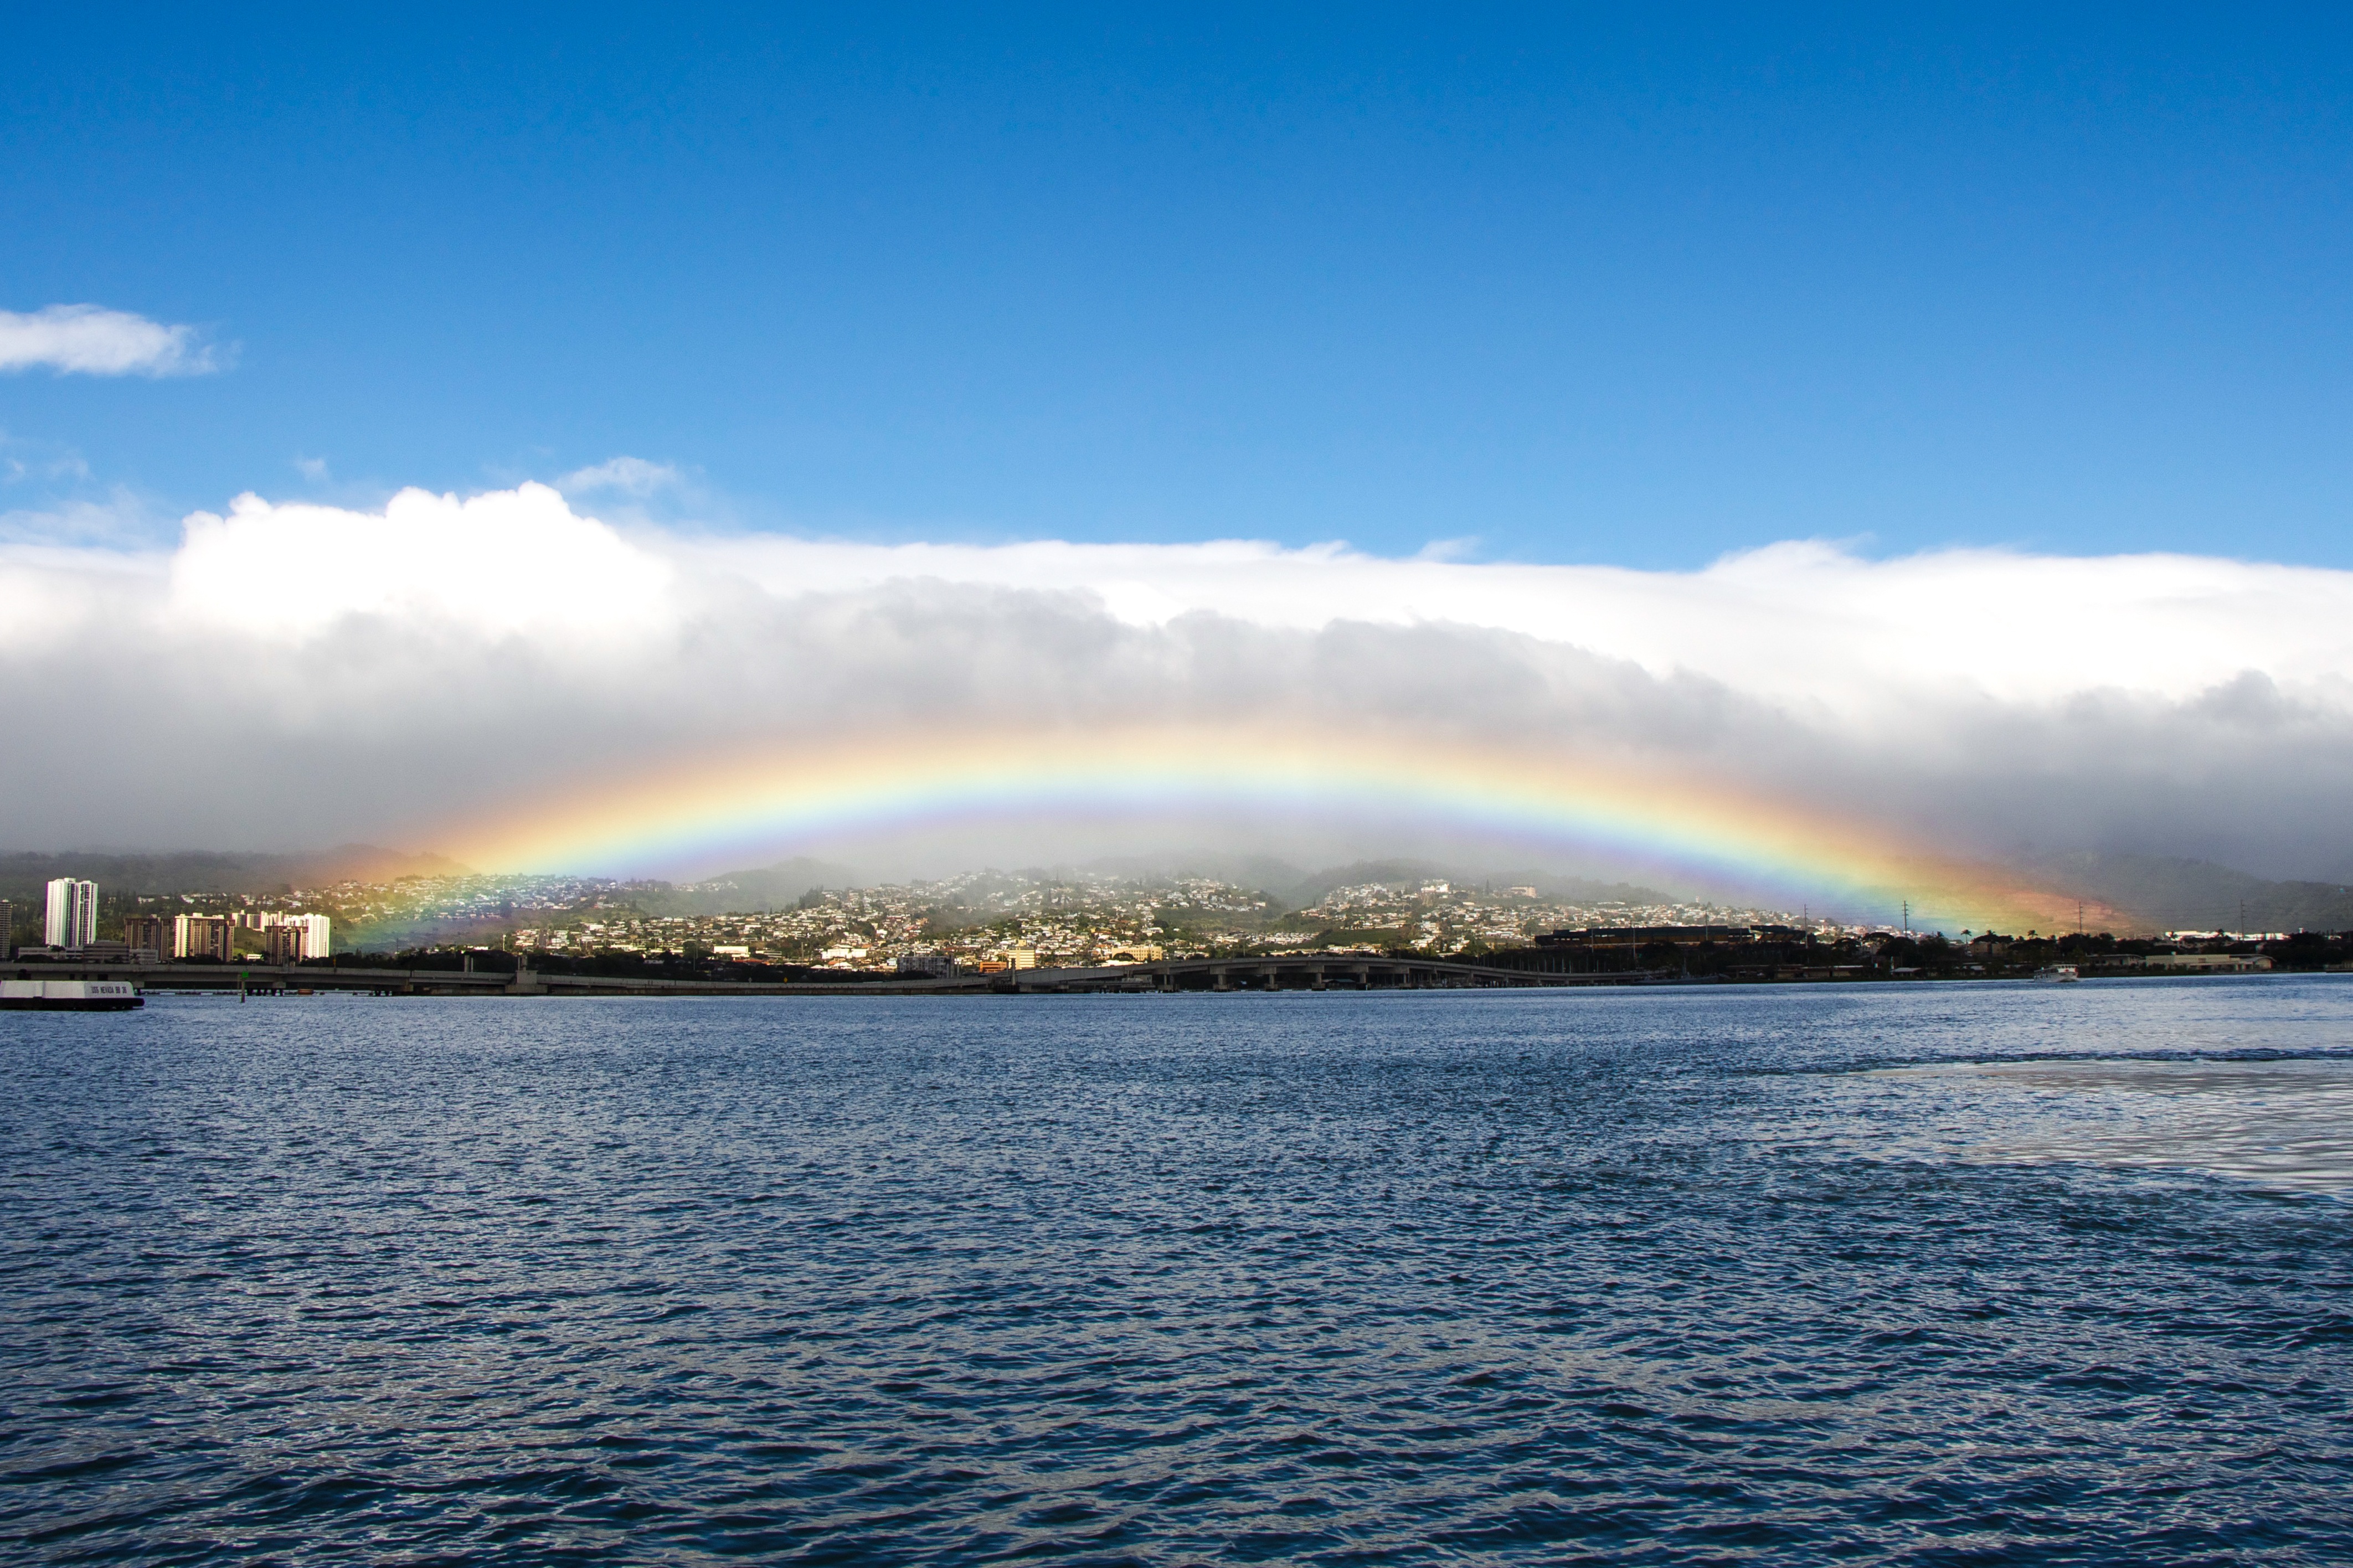
beach, sea, coast, water, outdoor, ocean, horizon, person, cloud, sky, sunrise, sunset, sunlight, morning, shore, wave, lake, dawn, city, panorama, summer, vacation, travel, dusk, sign, evening, reflection, vehicle, color, storm, bay, island, harbor, hawaii, tourism, lifestyle, outside, memorial, clouds, rainbow, diamond, hawaiian, waikiki, oahu, honolulu, veteran, rainfall, miracle, hawaii beach, world war ii, meteorological phenomenon, pearl harbor, uss arizona, uss, atmospheric phenomenon